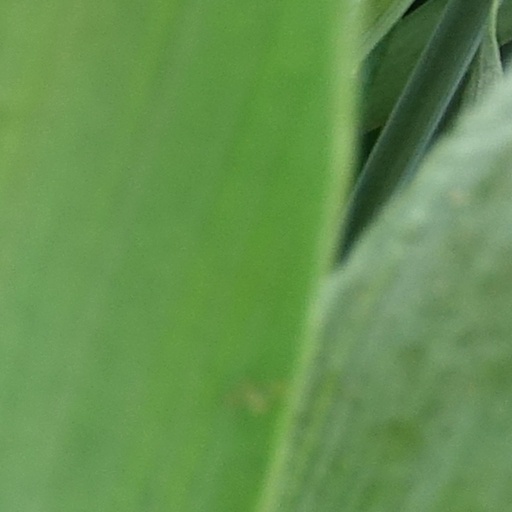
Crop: wheat